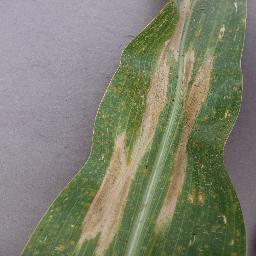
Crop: corn
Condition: (maize)_northern_blight